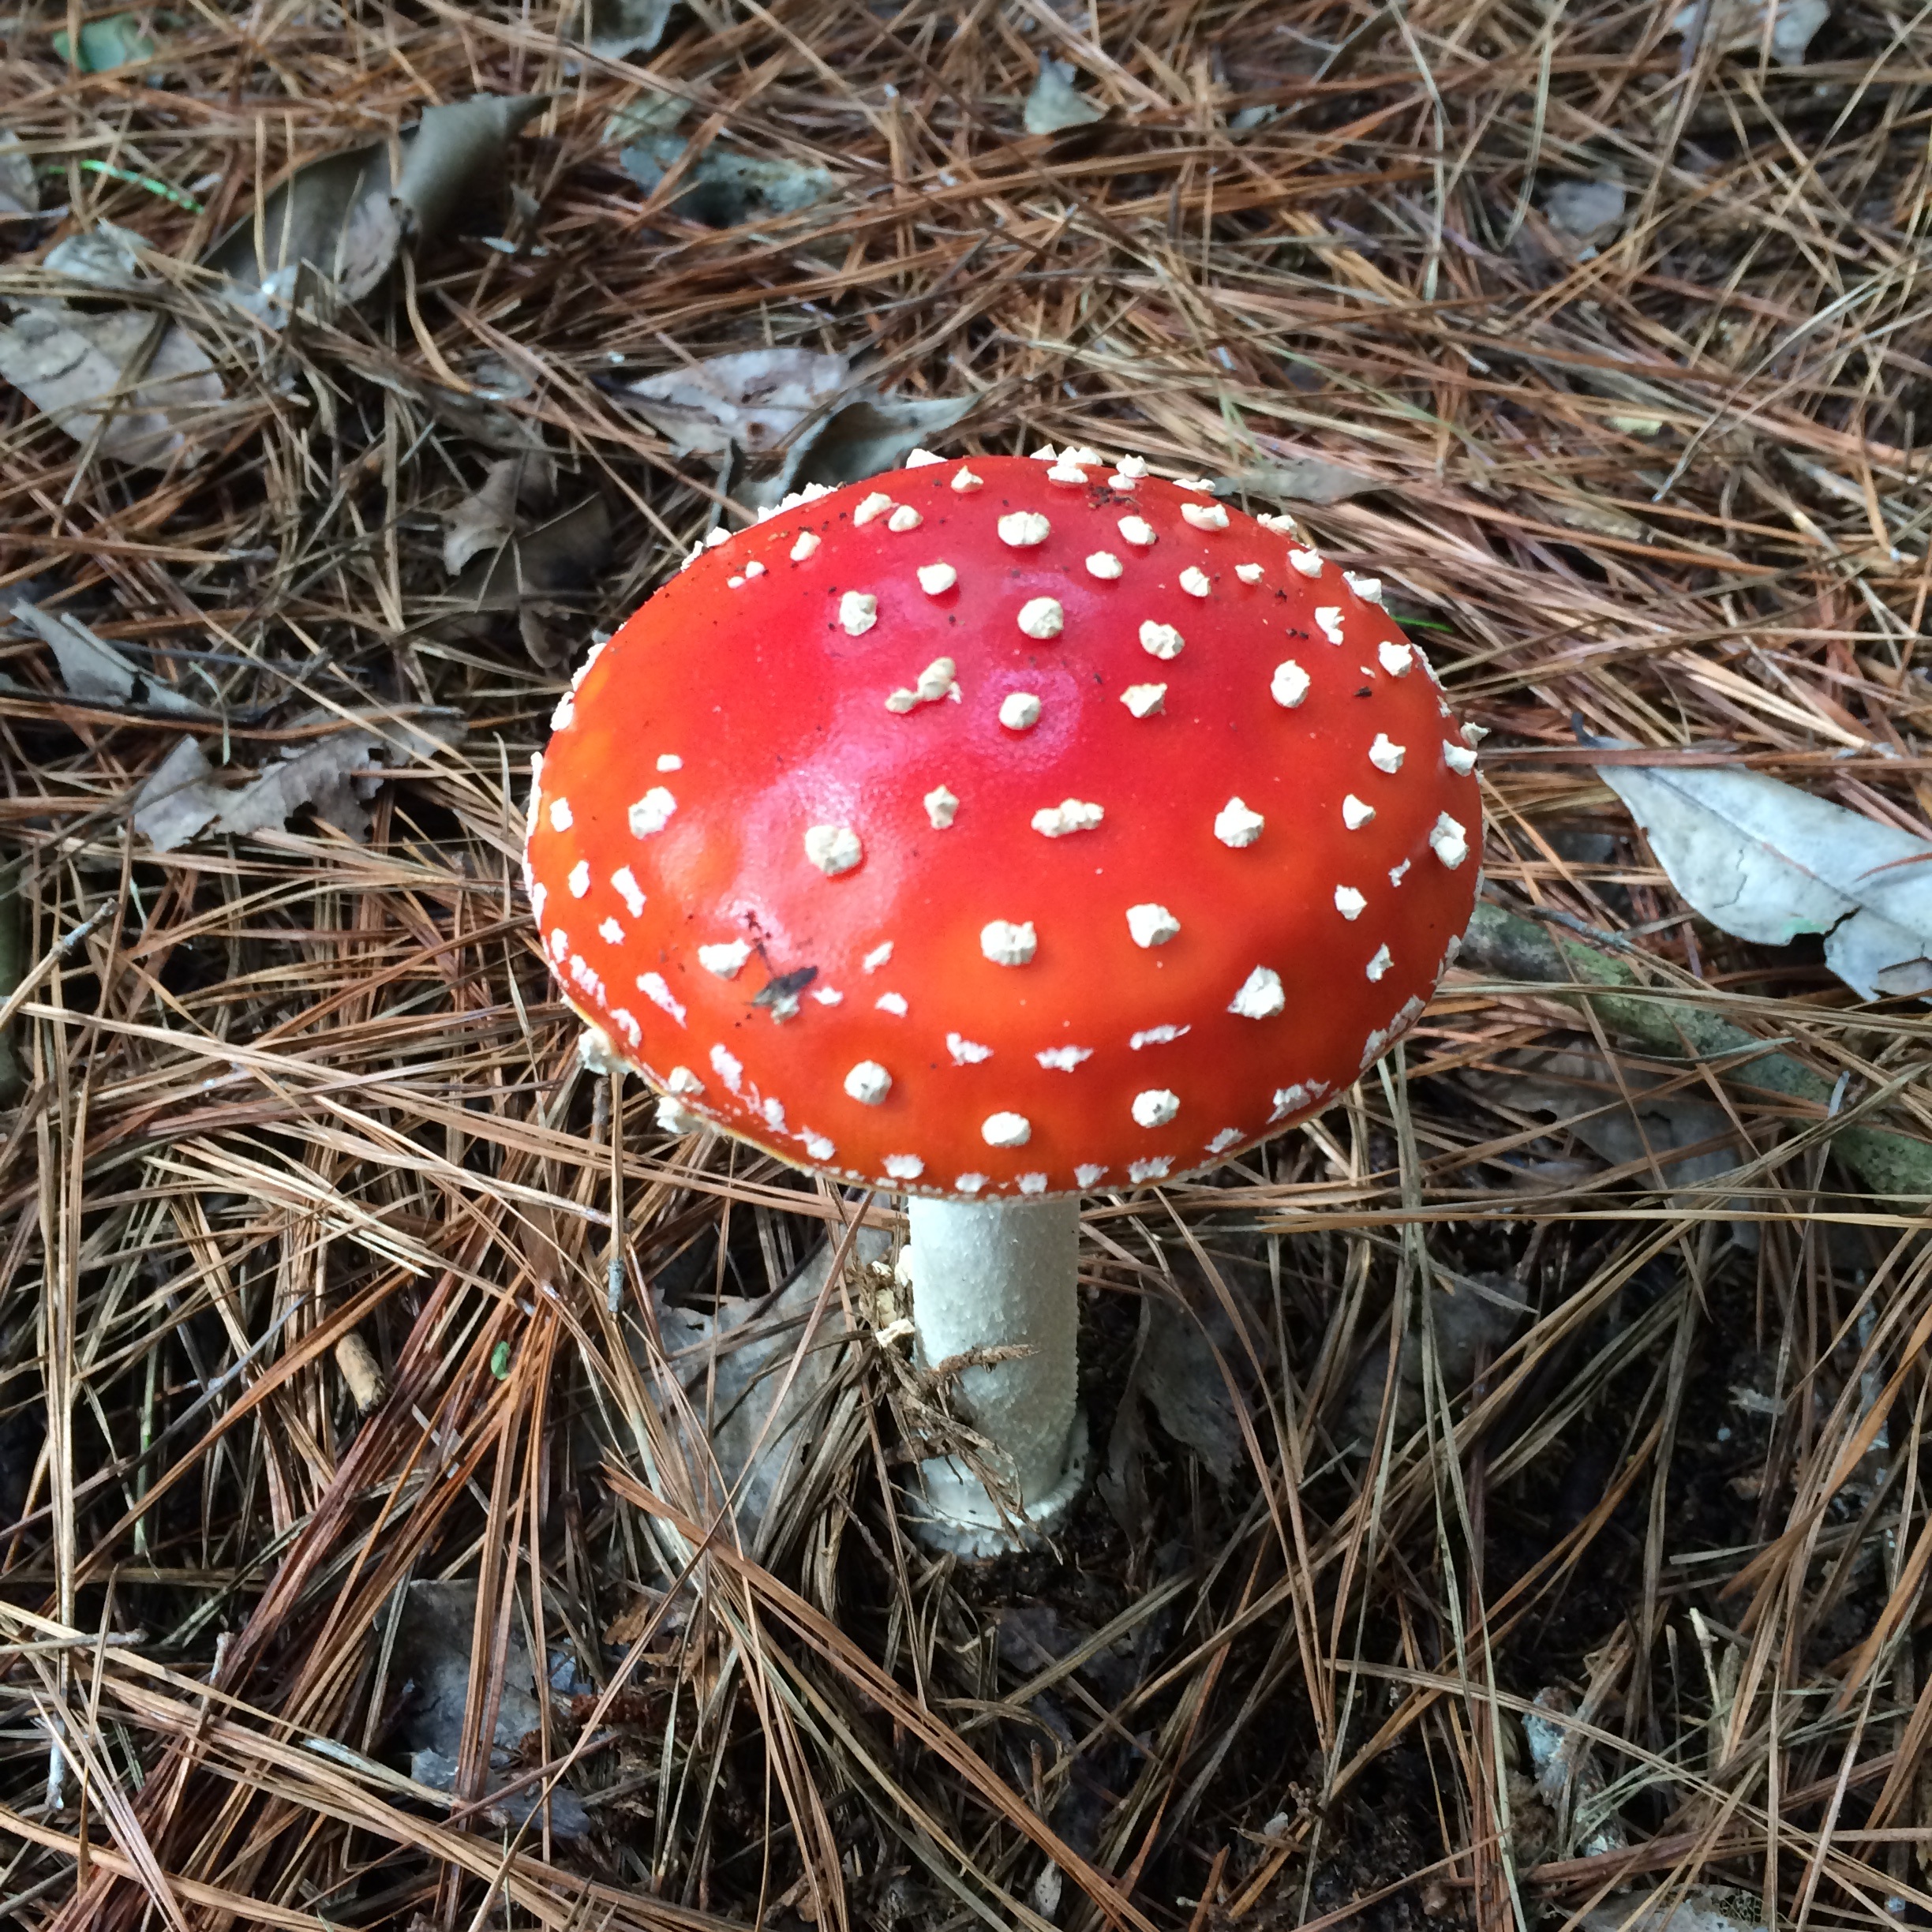
red, harvest, autumn, mushroom, fungus, woods, silvestre, agaric, bolete, macro photography, matsutake, edible mushroom, medicinal mushroom, agaricaceae, penny bun, hallucinogen